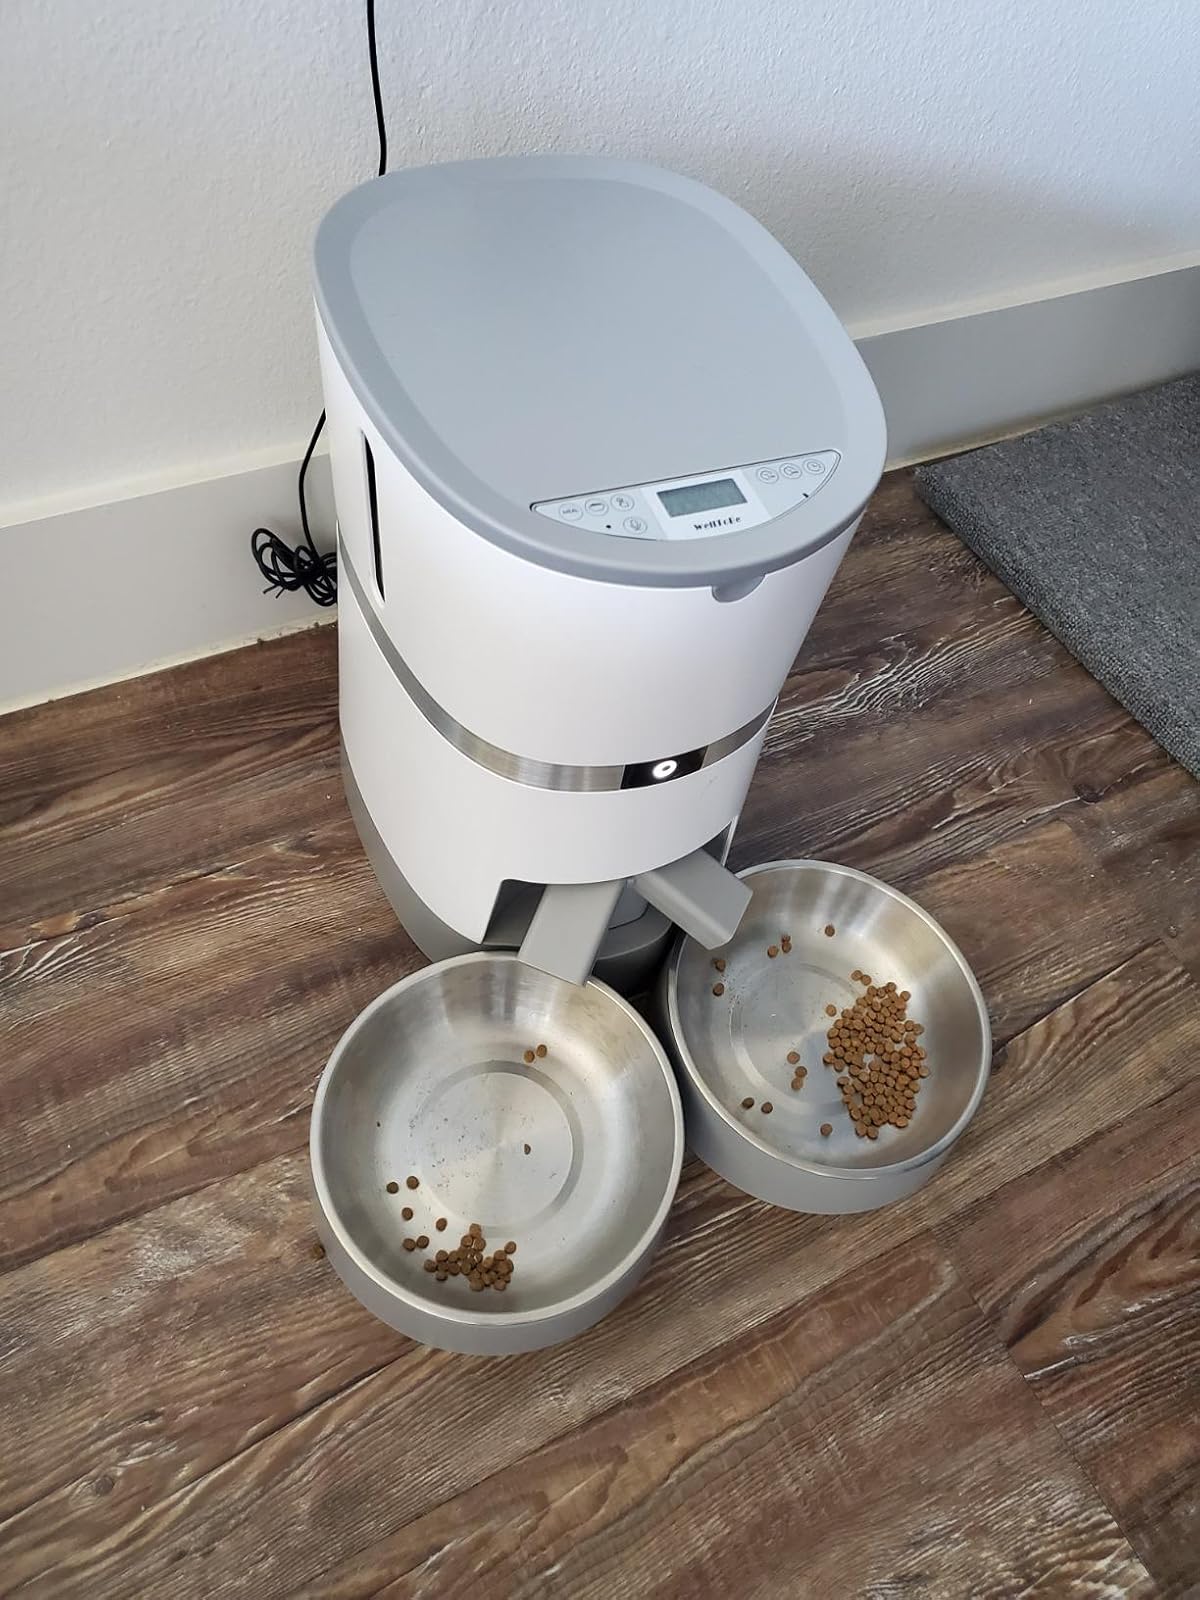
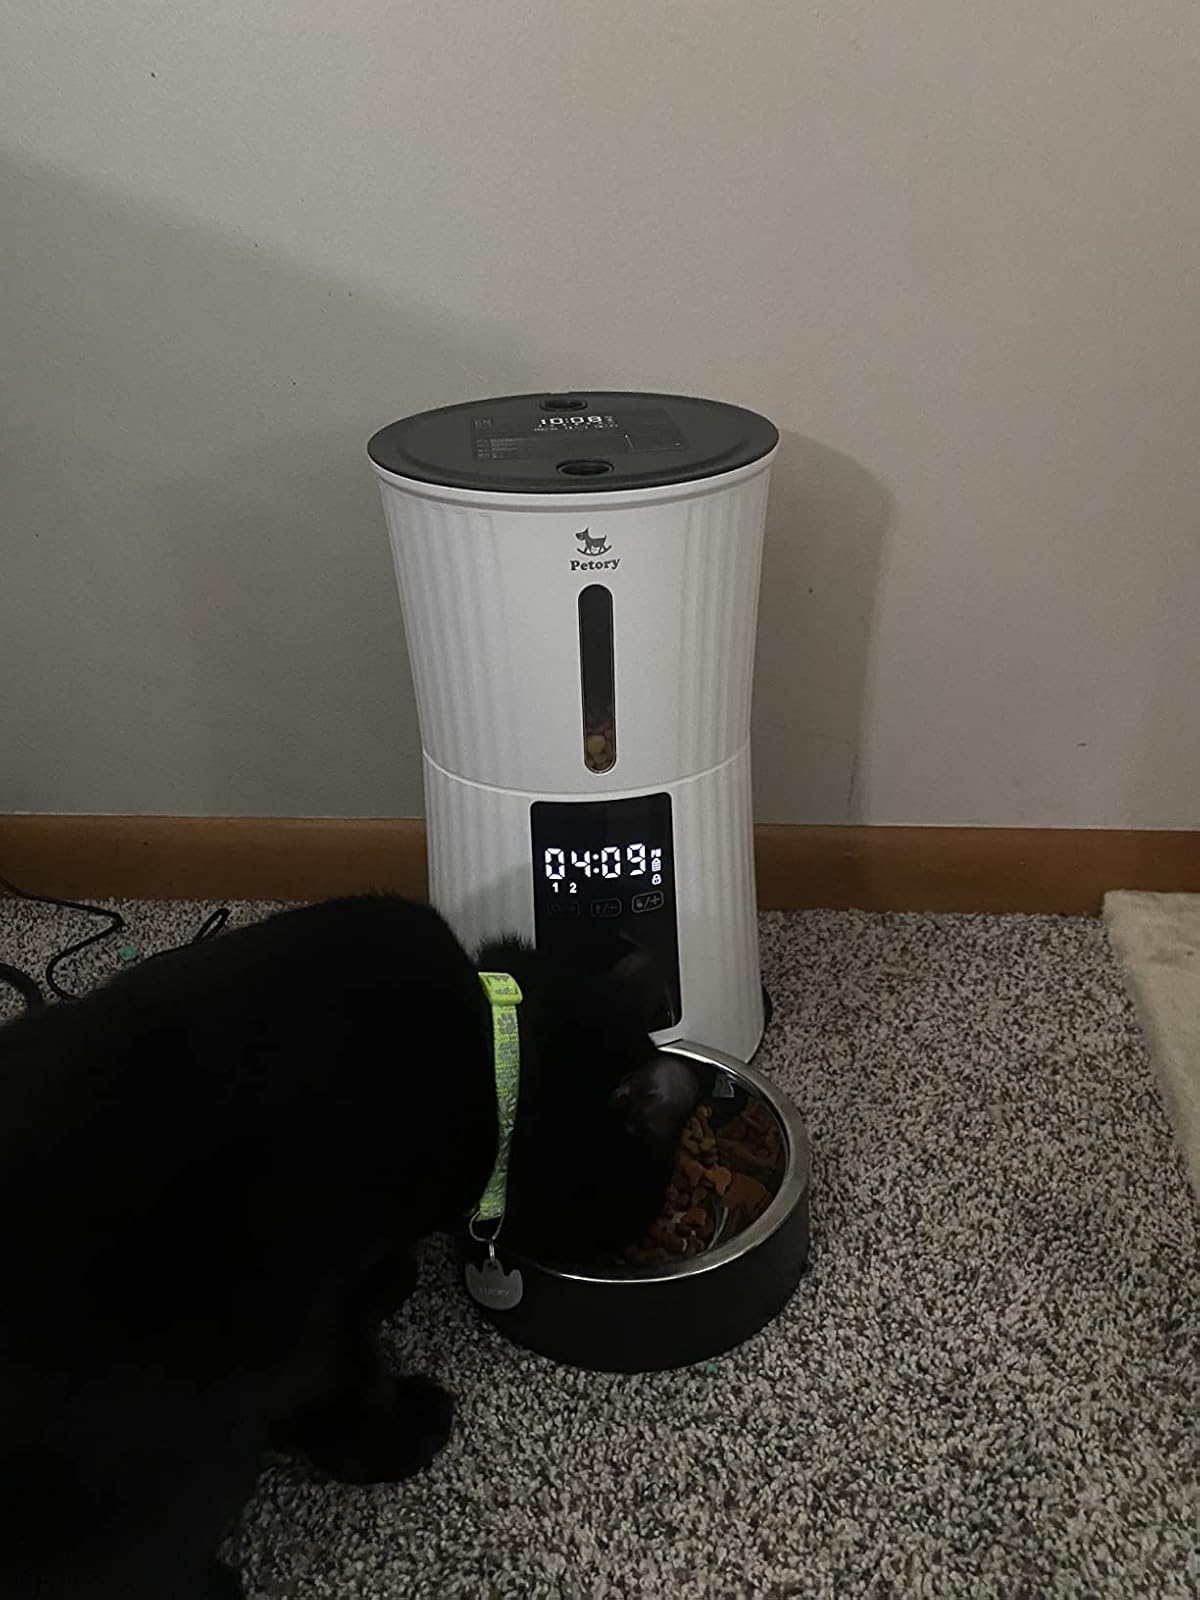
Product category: items_feeder
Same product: no